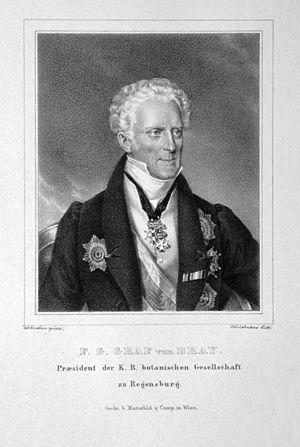
François Gabriel de Bray est issu de la famille française de Bray, originaire de la province de Picardie. Né le 24 décembre 1765 à Rouen, il s'exile au royaume de Bavière après 1789, pour fuir le Régime de la Terreur, au temps de la Révolution française